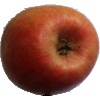
Label: Apple Pink Lady 1